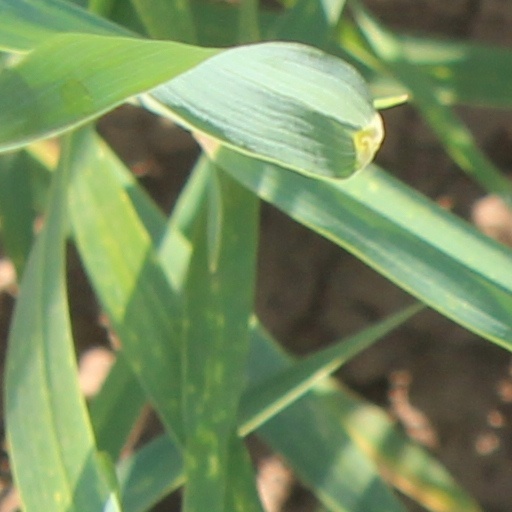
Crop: wheat